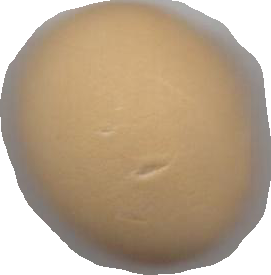
Variety: Grobogan